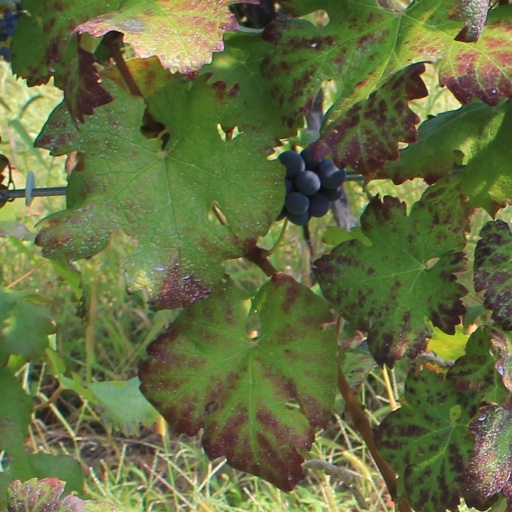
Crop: grape